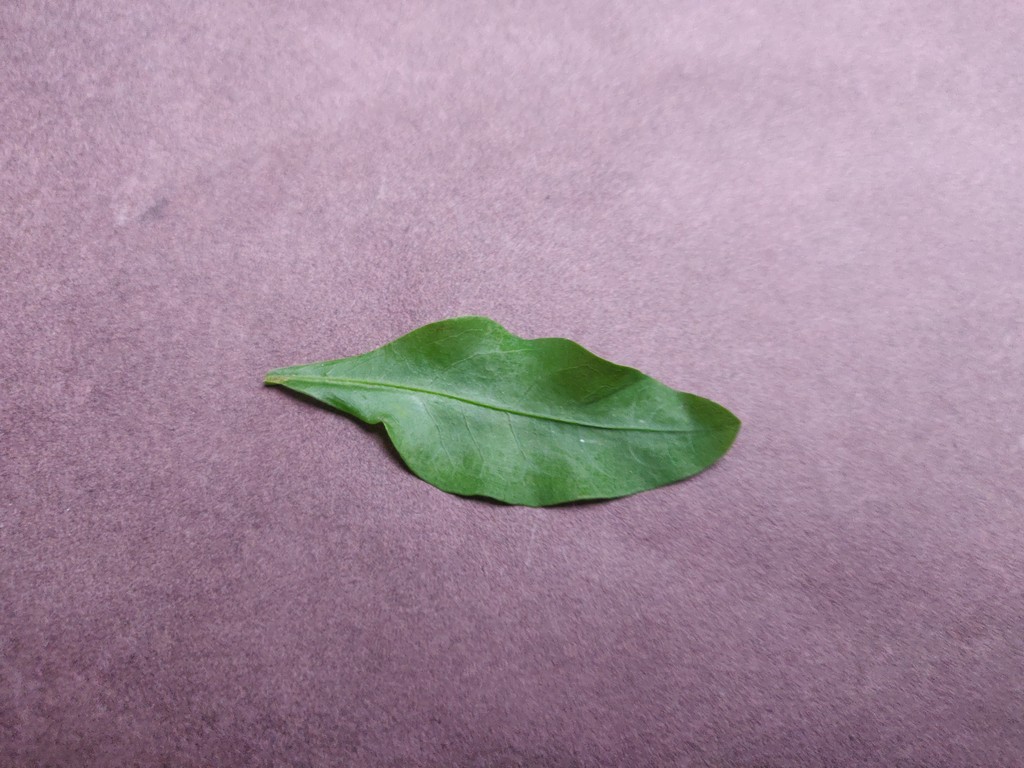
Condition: Healthy
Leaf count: single
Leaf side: front